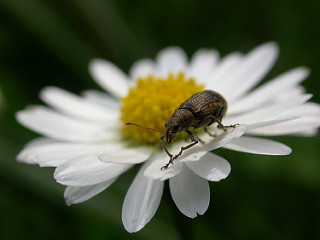
Flower: daisy